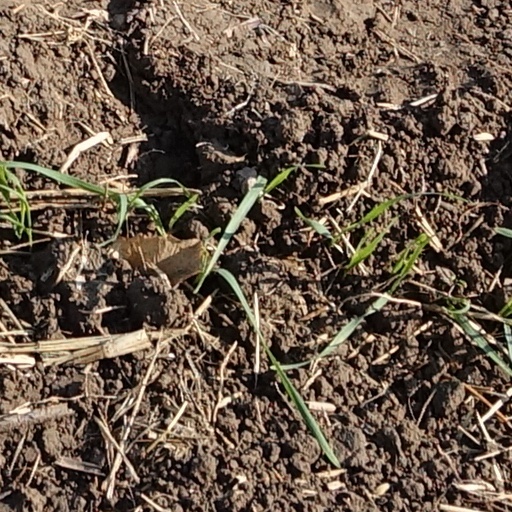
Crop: wheat